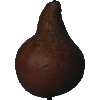
Label: pear_kaiser